Question: Please indicate a possible affordance area of swing_golf_clubs that can be used for holding
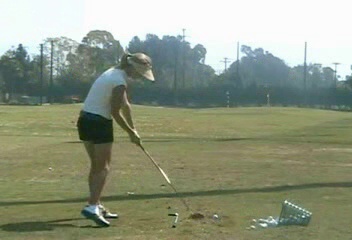
Answer: [136.821, 139.513, 155.846, 164.332]